The Bloody Judge (film)

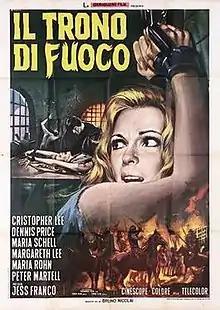

The Bloody Judge is a 1970 horror film directed by Jesús Franco and written by Enrico Colombo, Jesús Franco, Michael Haller, and Anthony Scott Veitch. The film stars Christopher Lee, Maria Schell, Leo Genn, Hans Hass Jr., Maria Rohm and Margaret Lee. The film was released in Italy on February 5, 1970.